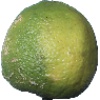
Label: limes